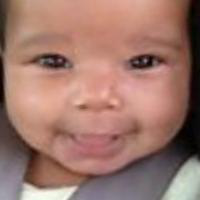
Age group: age 01-10